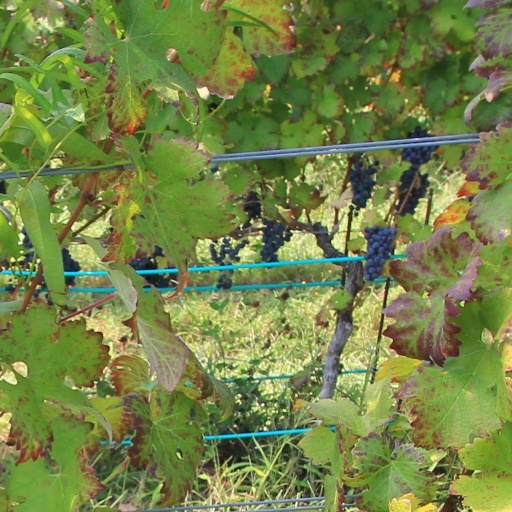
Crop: grape